2011 England riots

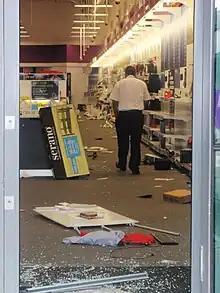
A shop in Tottenham Hale Retail park after the looting

There were reports that the BlackBerry Messenger (BBM) service was used by looters to organise their activities, and that inflammatory and inaccurate accounts of Mark Duggan's killing on social media sites may have incited disturbances. One of the many messages shared between users was the following: